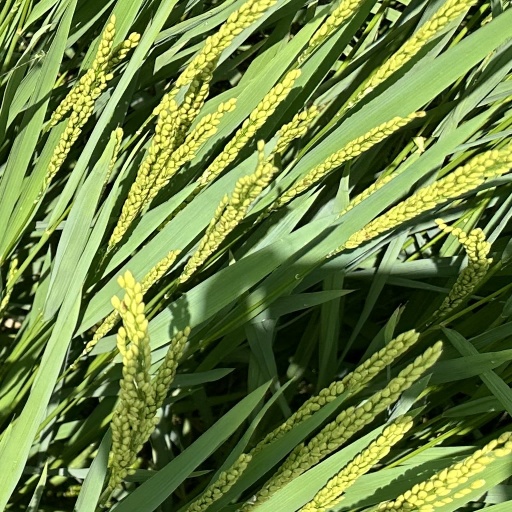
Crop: rice